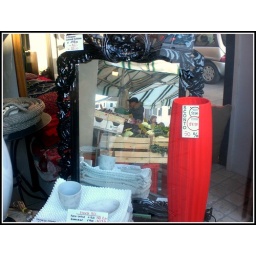
fruit in the mirror